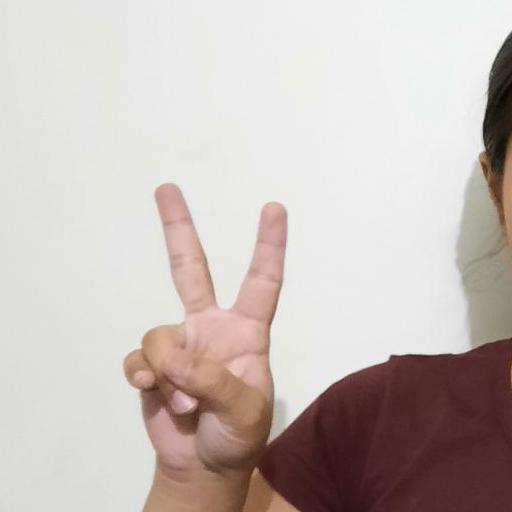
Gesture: peace